Lone Star State of Mind (film)

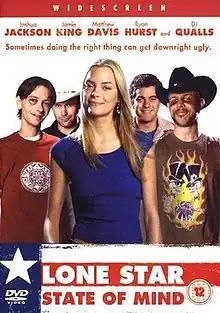

Lone Star State of Mind is a 2002 American teen crime comedy film directed by David Semel. It stars Joshua Jackson, Jaime King, Matthew Davis, Ryan Hurst and DJ Qualls. It follows a Texas car mechanic who gets involved in a drug-related money larceny.